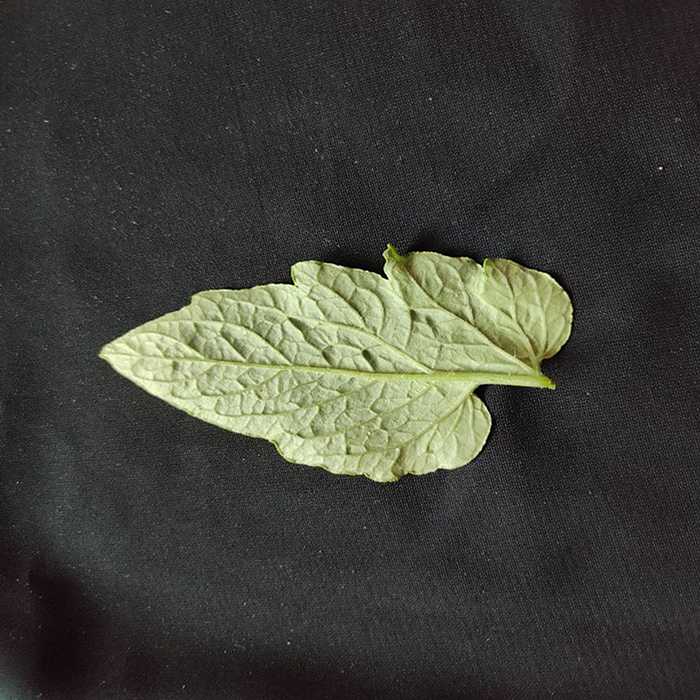
Plant: Tomato
Label: Tomato Fresh leaf